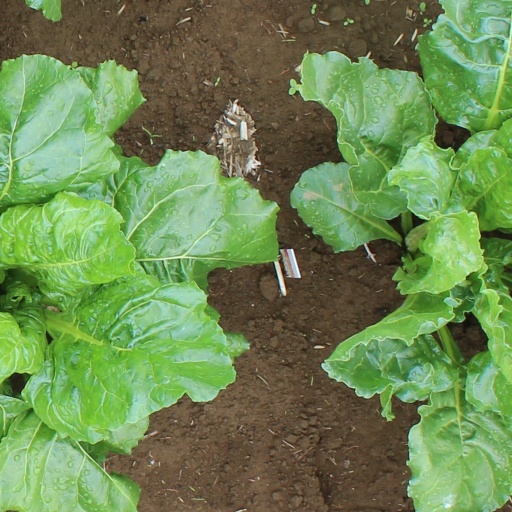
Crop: sugar beet